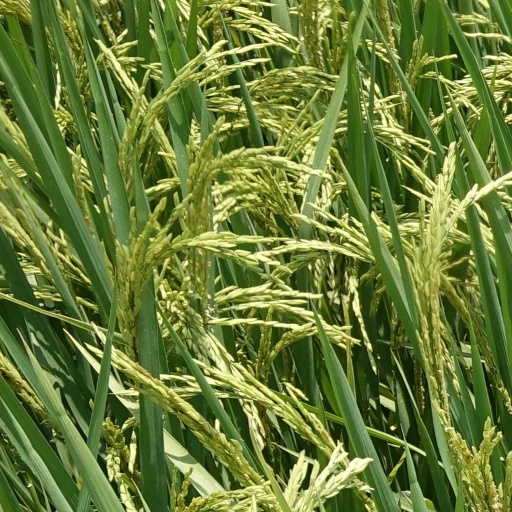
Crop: rice